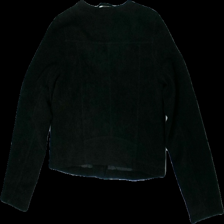
View: back
Type: Jacket
Category: Children
Brand: H&M
Colors: Black
Material: 100% polyester
Cut: V-collar
Size: 146
Season: Spring
Price range: 50-100
Recommended usage: Reuse